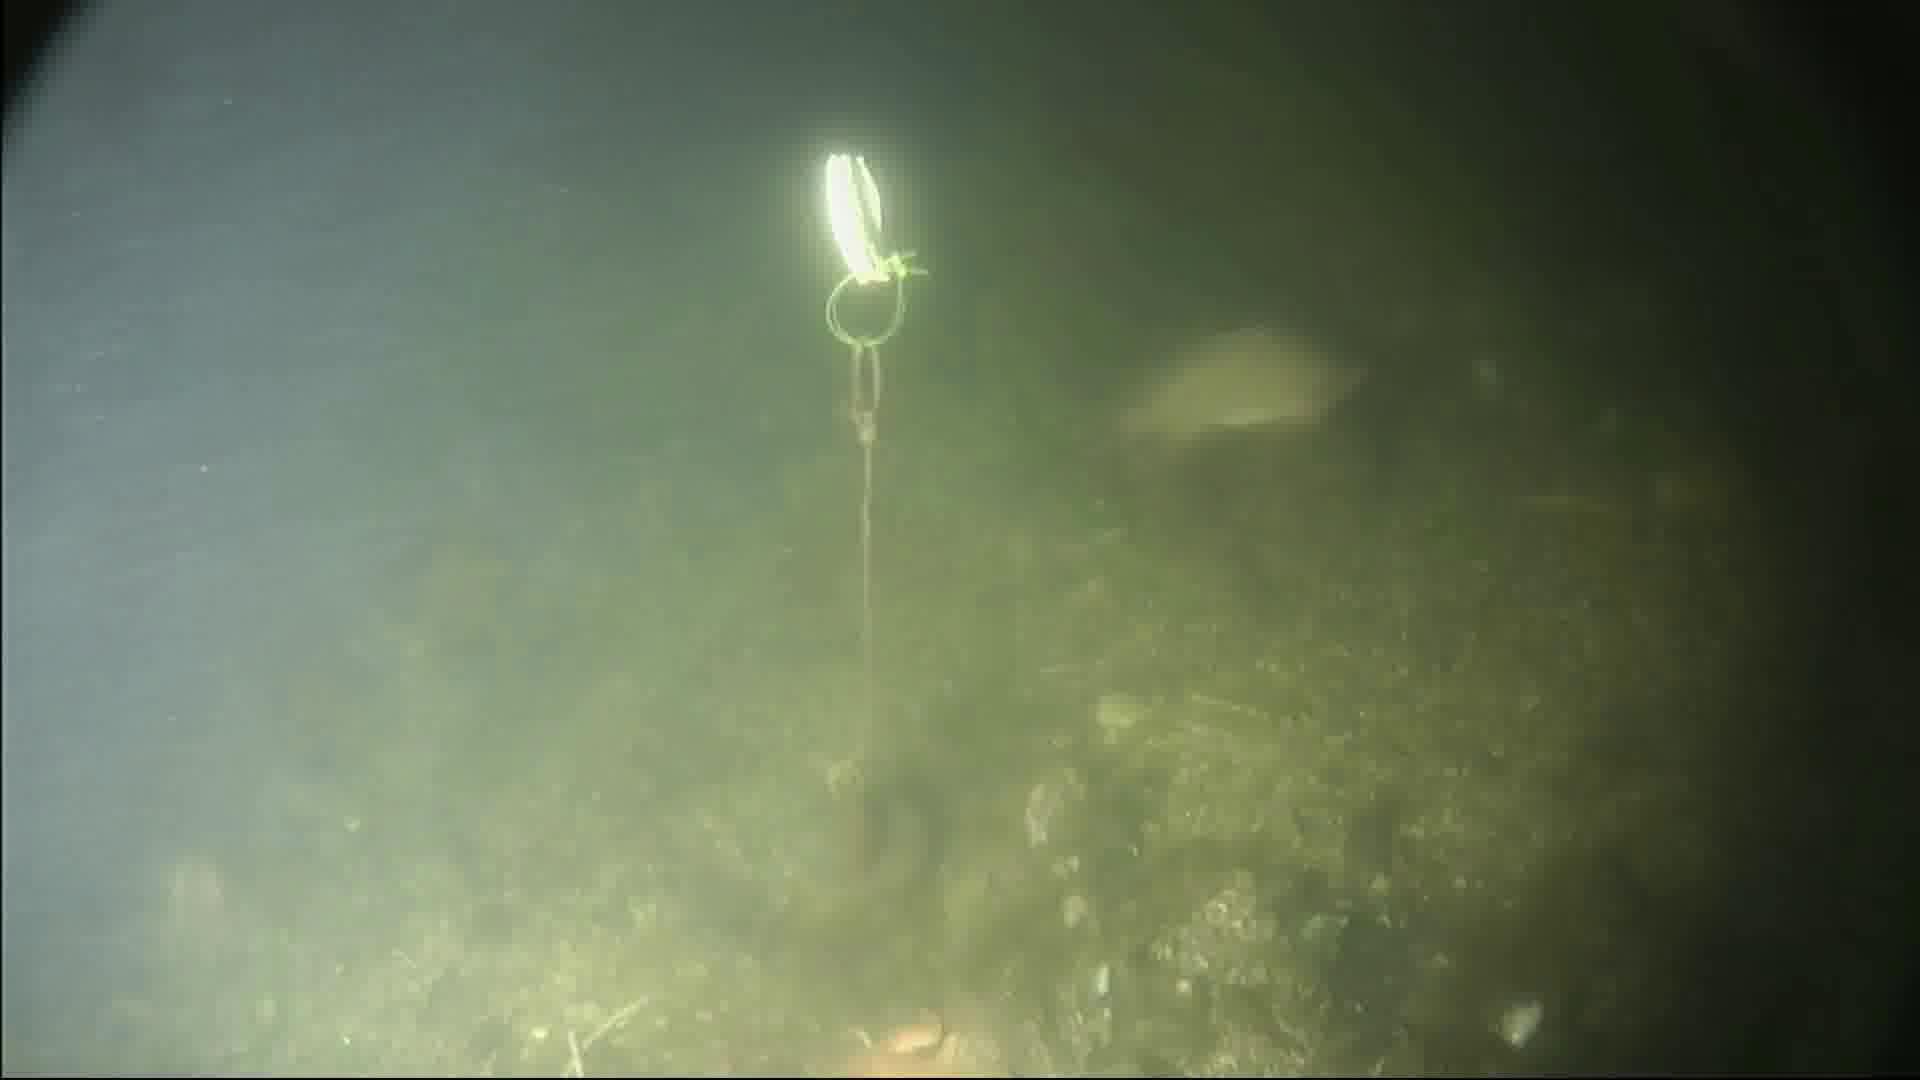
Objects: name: fish
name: starfish